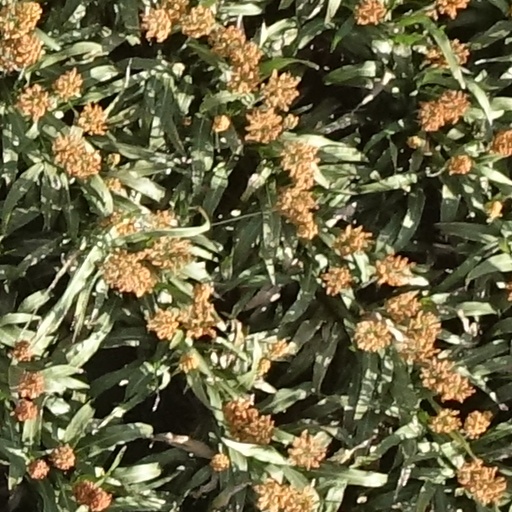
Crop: sorghum